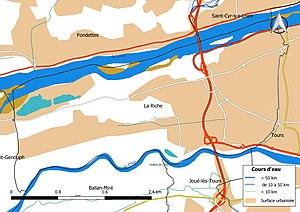
Carte du réseau hydrographique de la commune de fr:La Riche (France).
La Riche est une commune française du département d'Indre-et-Loire, dans la région Centre-Val de Loire. La ville est intégrée au sein de la métropole tourangelle, étant située à la frontière ouest de Tours. La Riche a dépassé les 10 000 habitants en 2011 et est la huitième plus grande ville de la métropole en 2015. Sa croissance démographique soutenue depuis les années 1960 a attiré une population mixte.